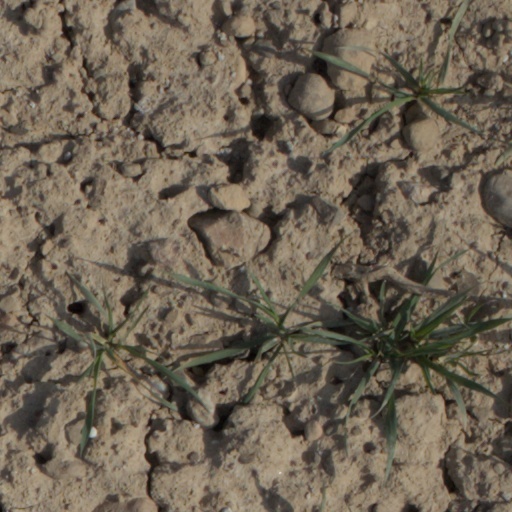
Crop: wheat